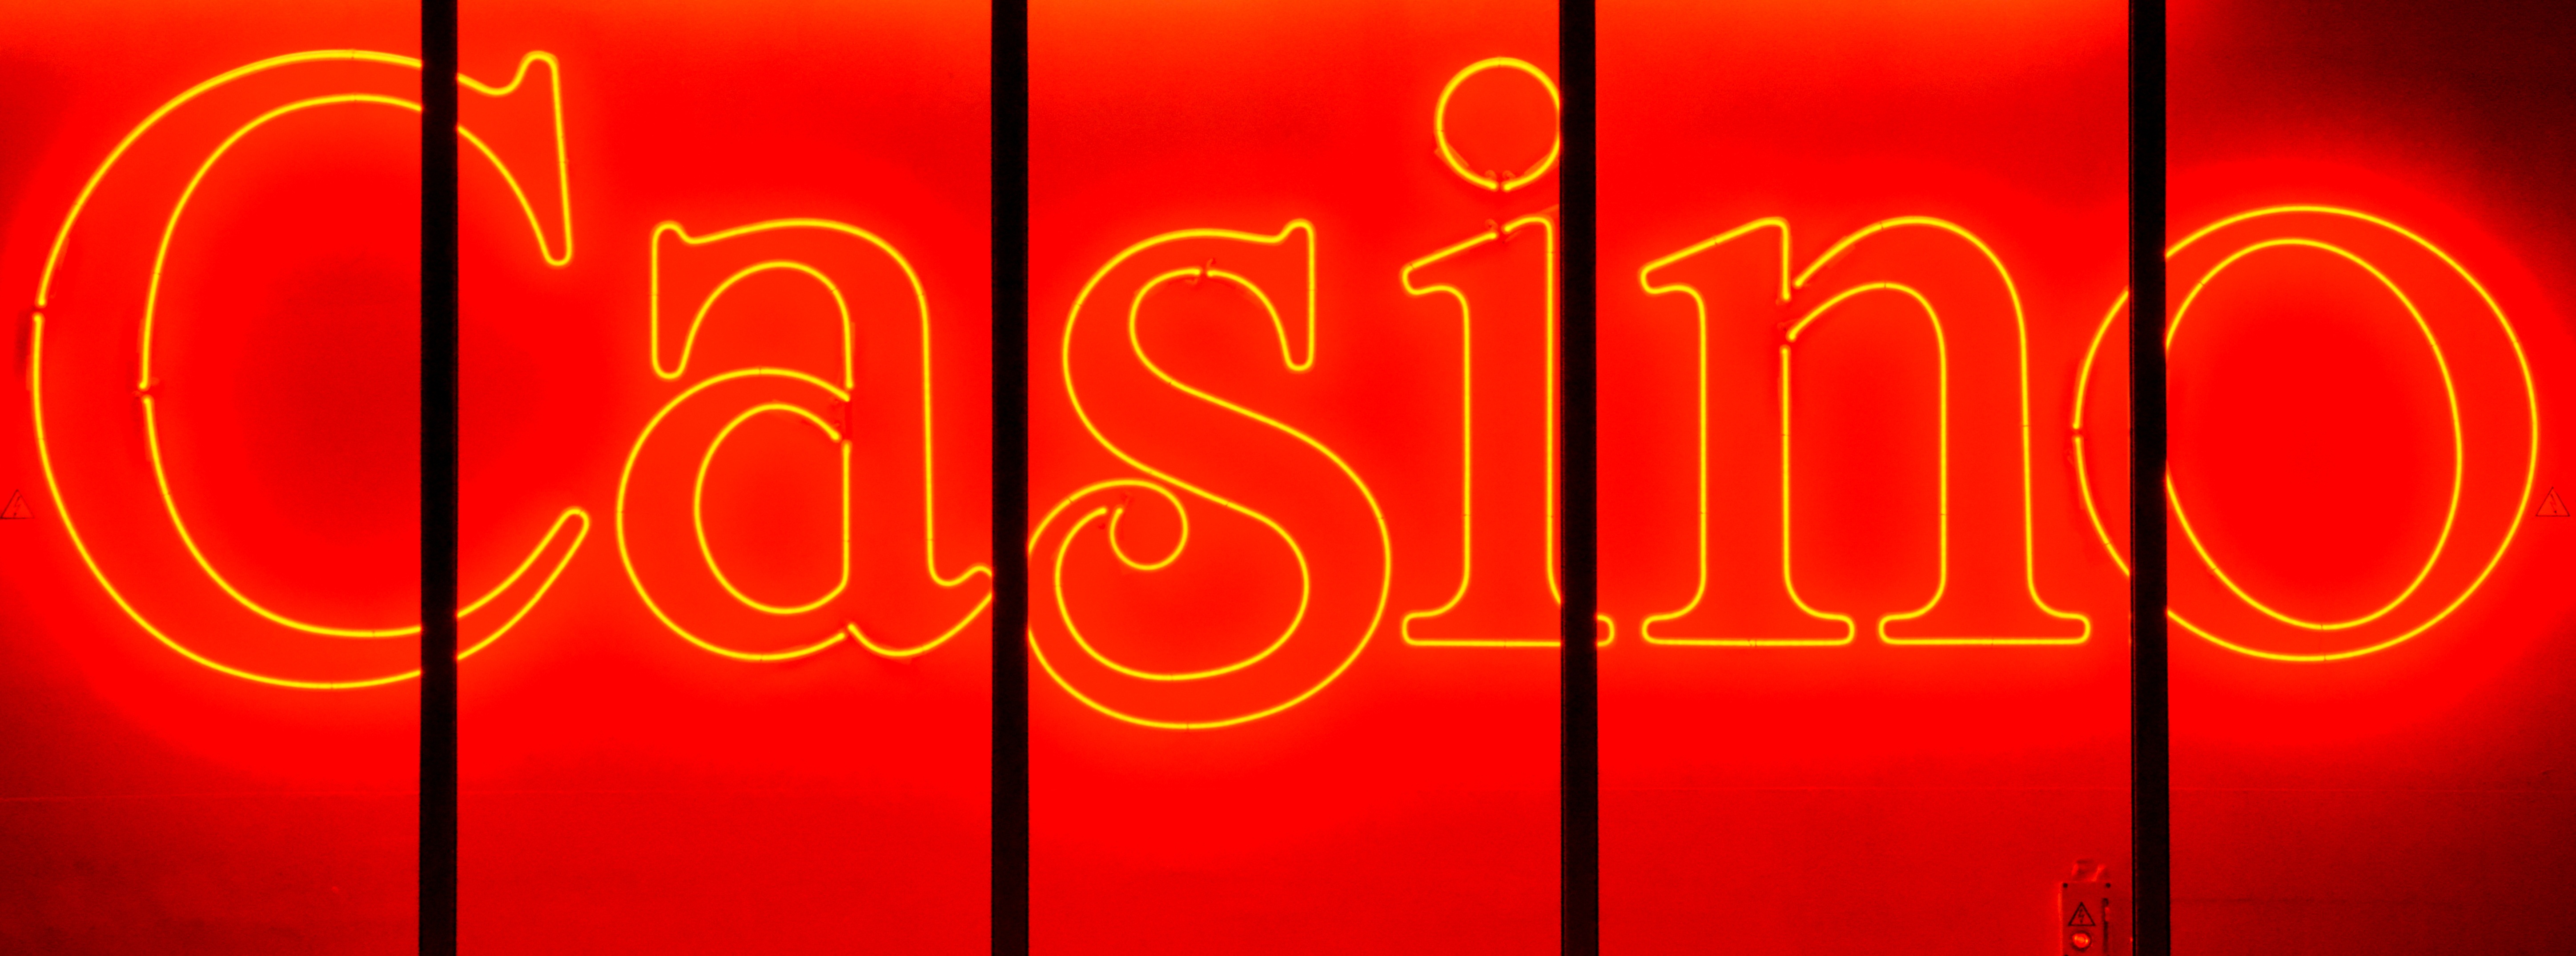
number, love, heart, line, red, signage, circle, neon, neon sign, brand, font, lights, illustration, text, letters, organ, casino, valentine's day, computer wallpaper